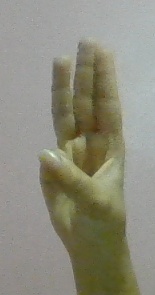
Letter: thaa